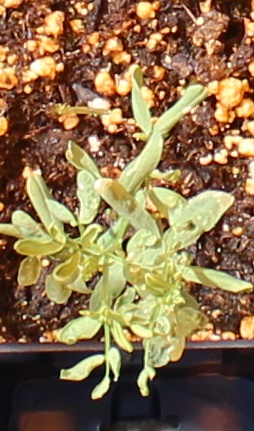
Label: Lentil